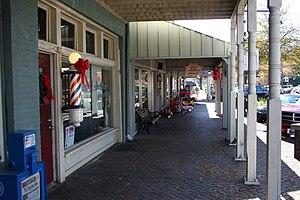
La ville de Northport est située dans le comté de Tuscaloosa, dans l’État de l’Alabama, aux États-Unis. Sa population s’élevait à 23 330 habitants lors du recensement de 2010, estimée à 25 094 habitants en 2017.